Cedercrantz

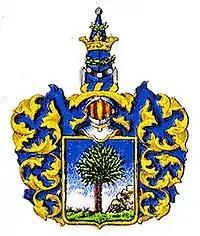
Cedercrantz coat of arms

Cedercrantz is a Swedish noble family, with a common origin with the dynasty .